Theodore Augustus Mills

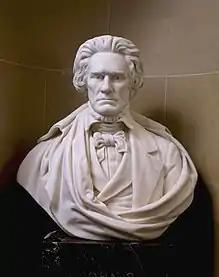
The bust of John C. Calhoun sculpted by Theodore Augustus Mills

Theodore Augustus Mills (April 24, 1839 – 1916) was an American sculptor. He is known for sculpting the bust of John C. Calhoun in the United States Senate Vice Presidential Bust Collection.